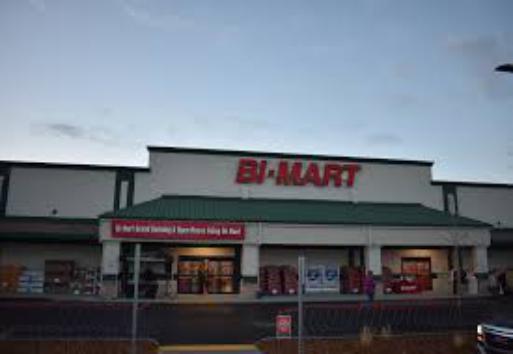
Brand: Bi-Mart
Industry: Transportation